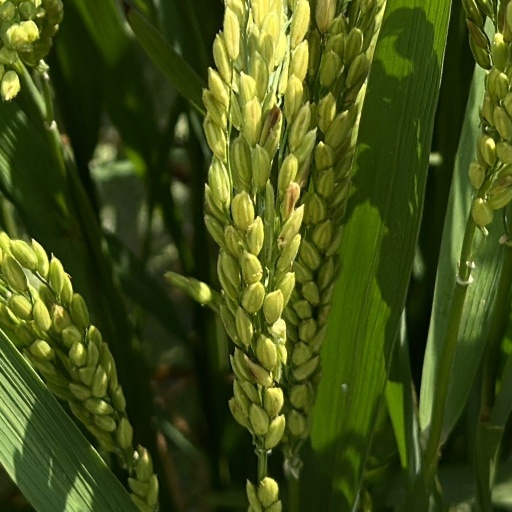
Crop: rice